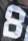
Number: 8